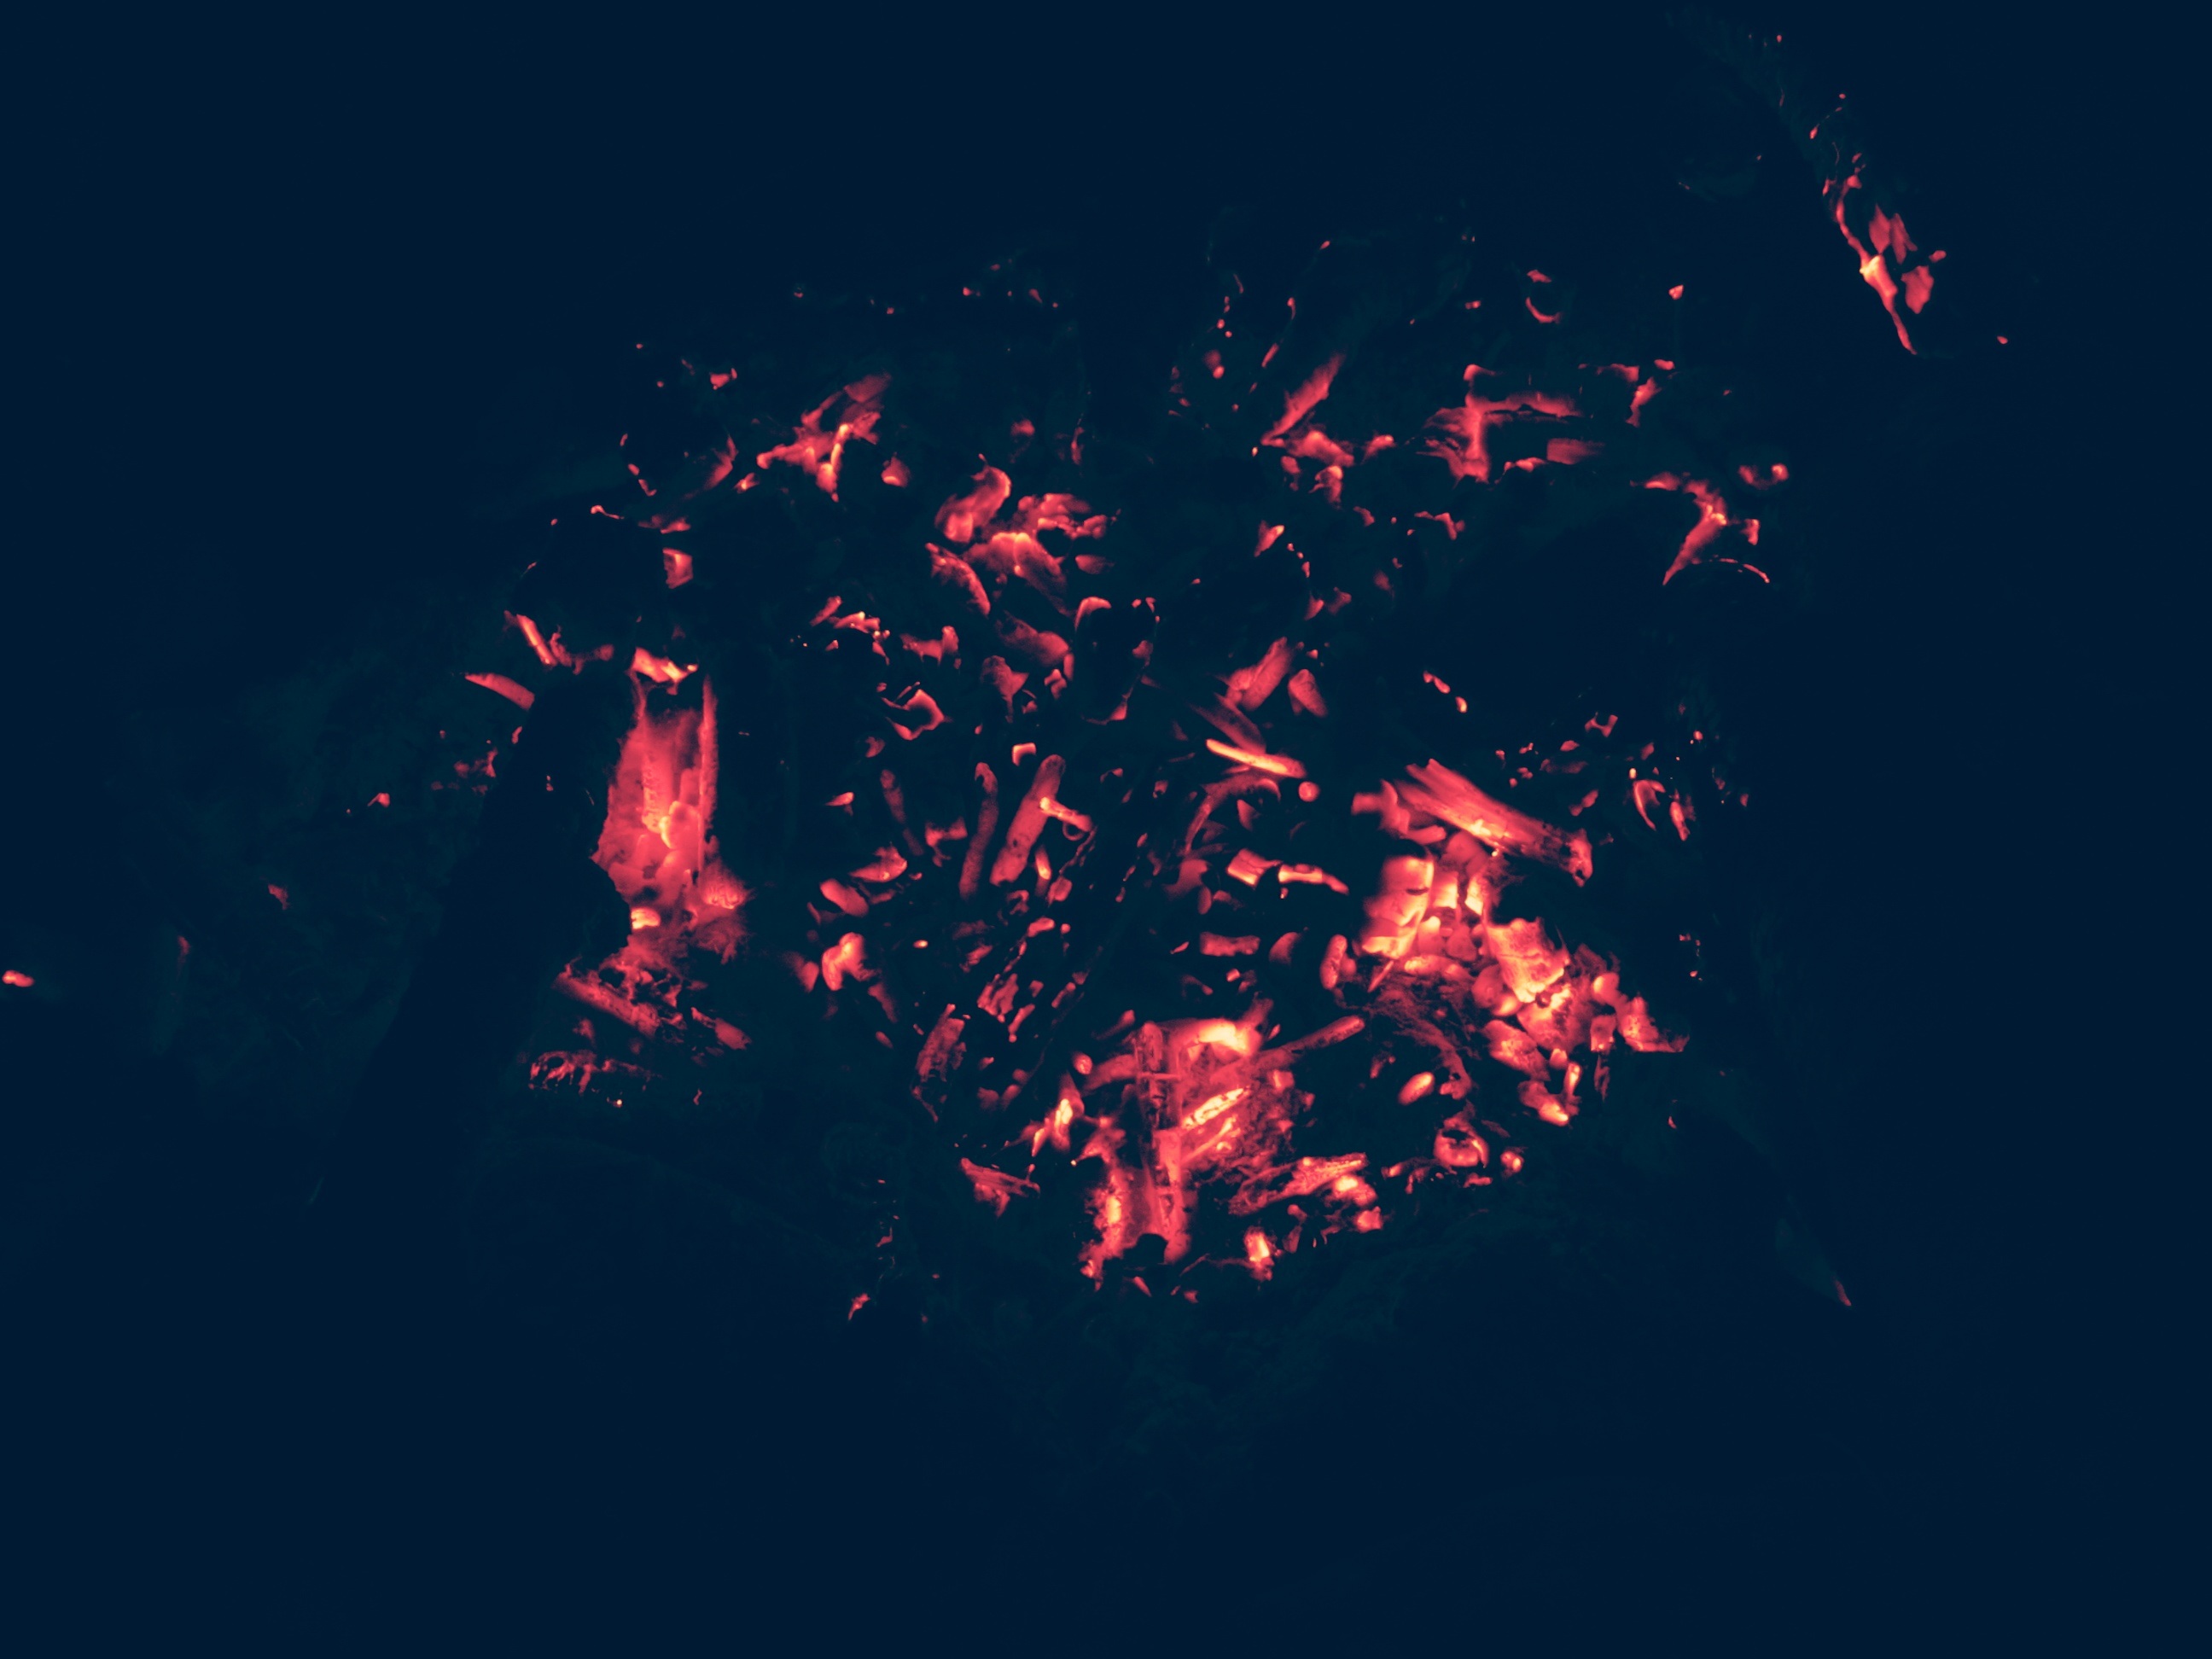
night, orange, fire, darkness, firewood, black, ash, campfire, bonfire, burn, font, illustration, coal, burned, fever, burns, koster, coals, soot, geological phenomenon